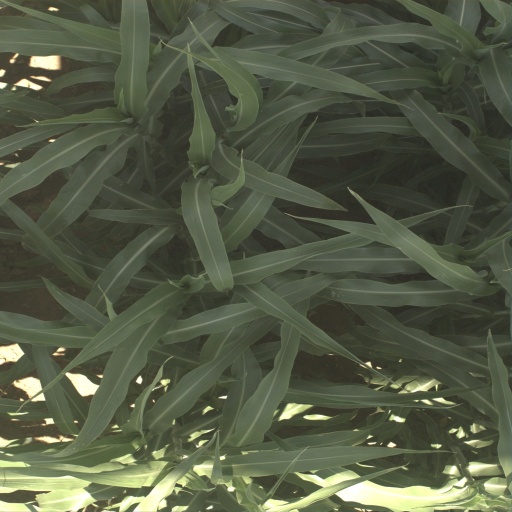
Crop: sorghum